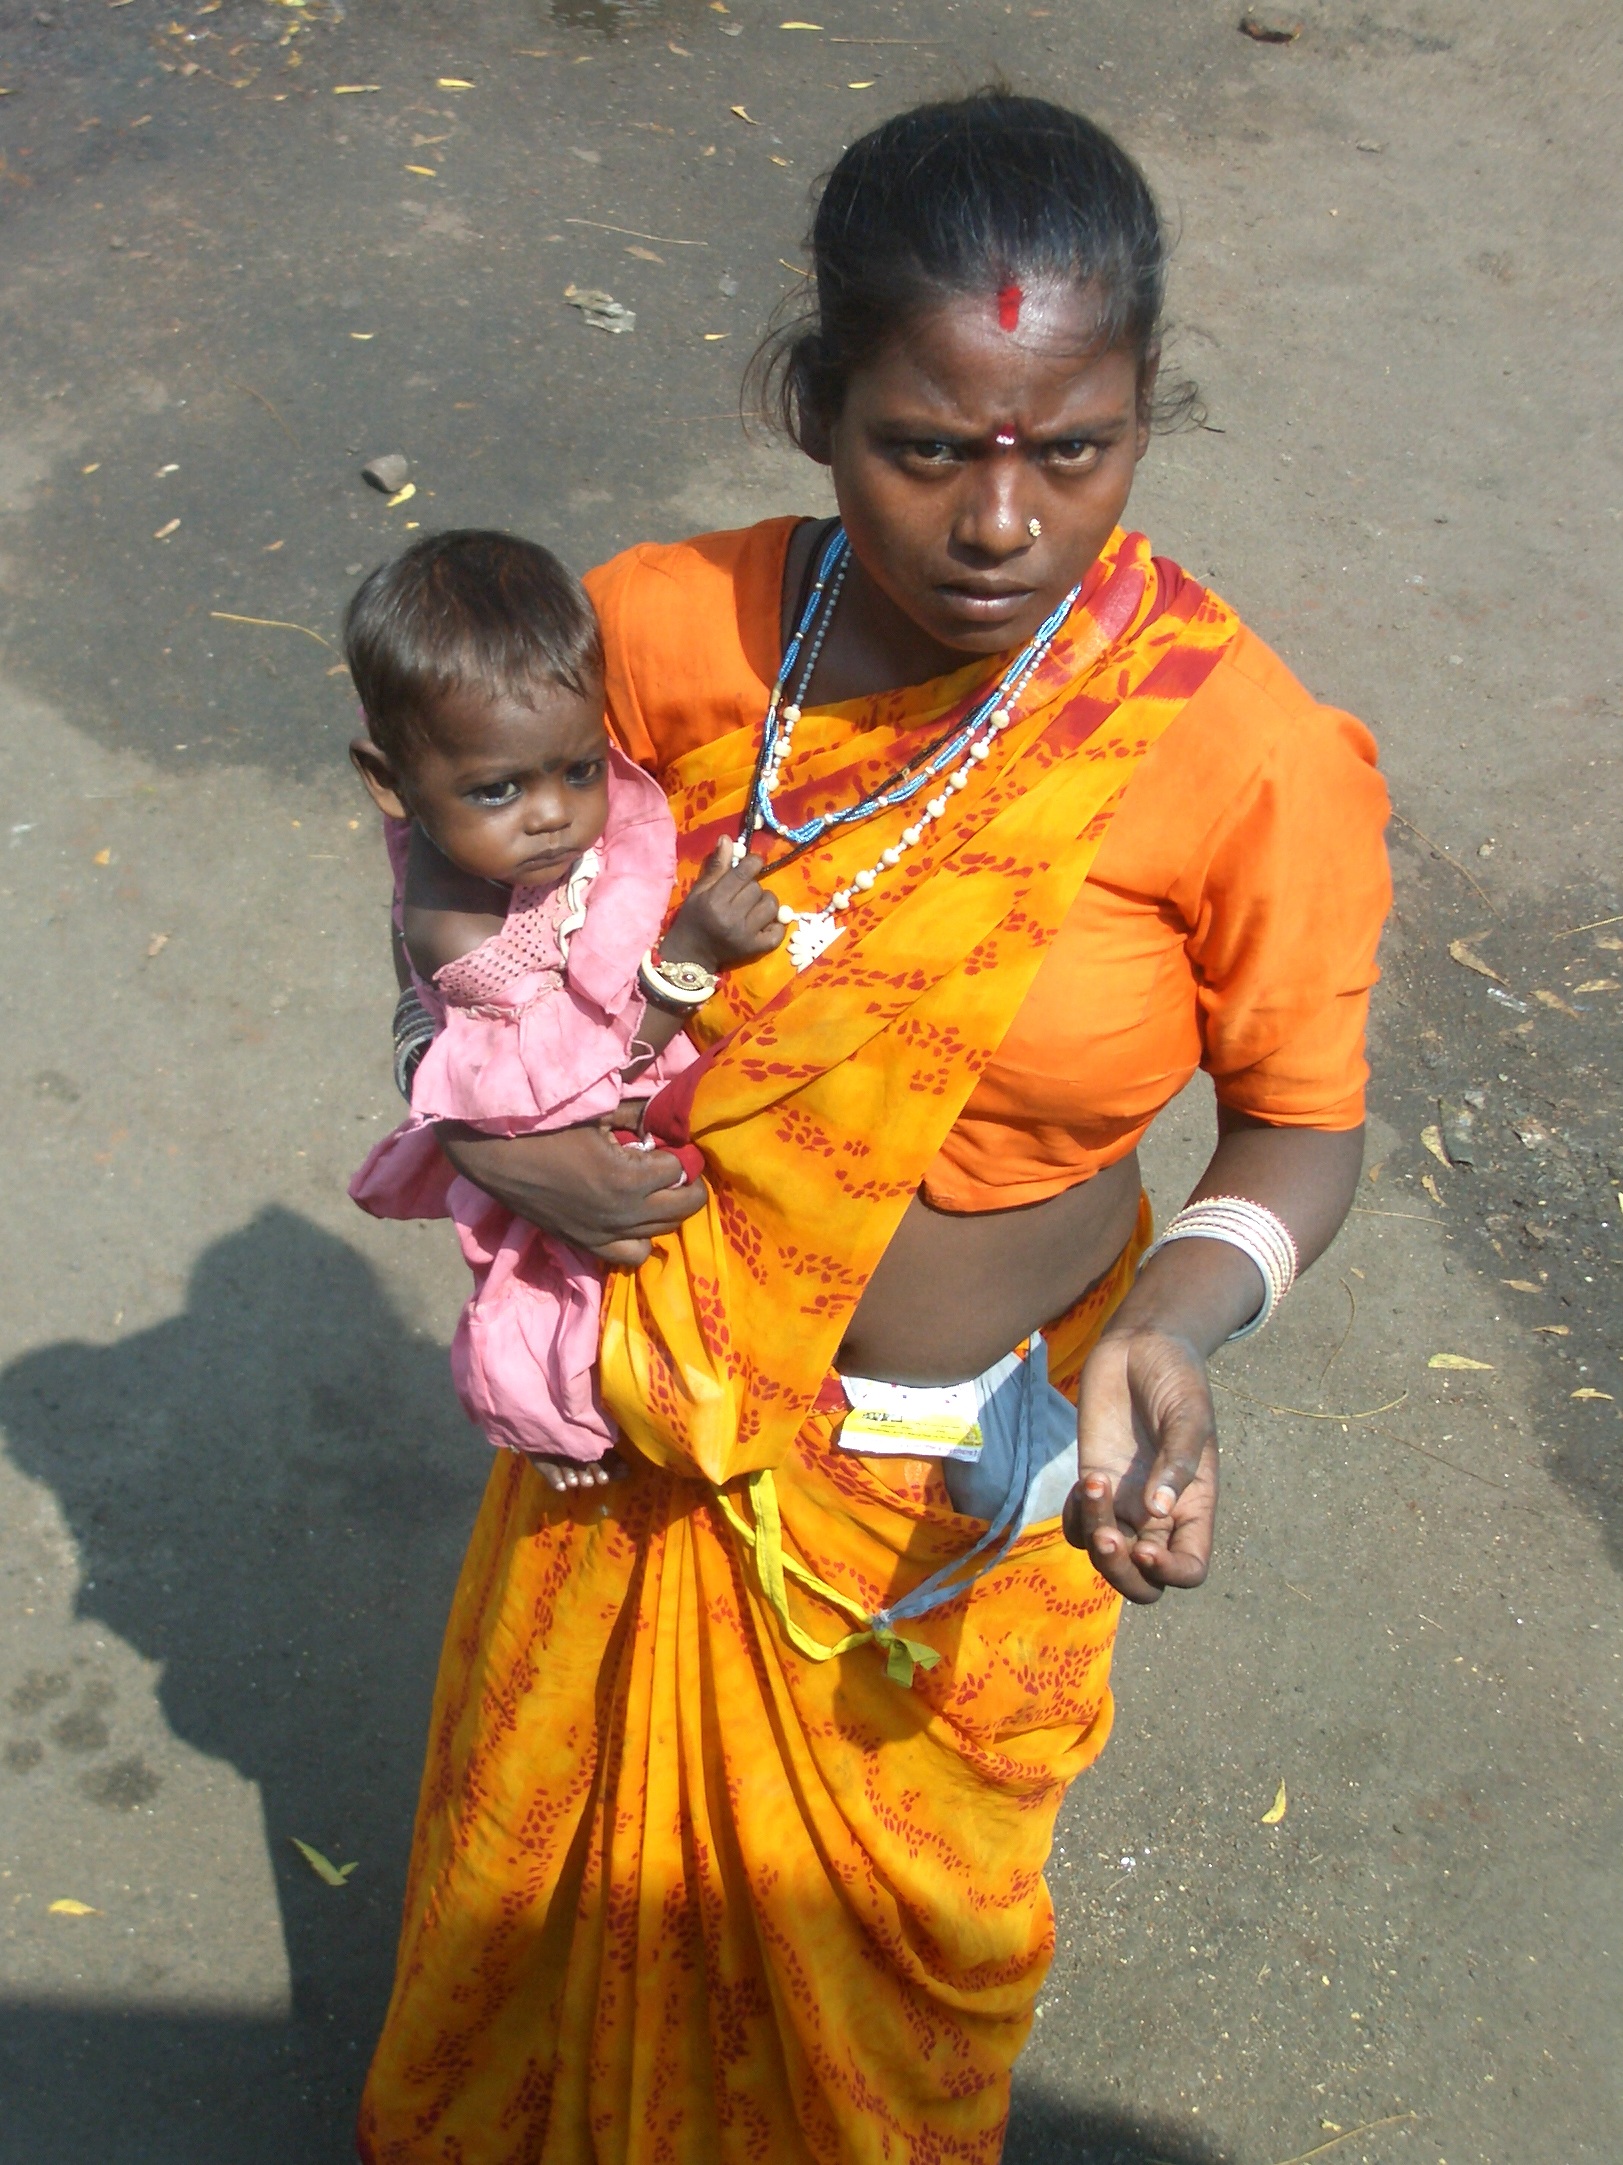
person, people, monk, child, temple, women, poverty, tradition, indian, beggar, alms